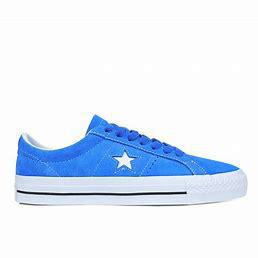
Brand: Converse
Model: One Star Ox